Stanley Smith (racing driver)

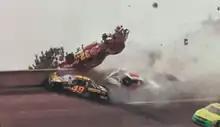
Smith (No. 49) and Jimmy Horton (No. 32) wreck at Talladega in 1993.

At the 1993 DieHard 500 at Talladega, Smith was involved in a multi-car accident that saw fellow competitor Jimmy Horton flip over the track's retaining wall and roll down the embankment outside the track. The multi-car crash happened on lap 70 when Smith clipped Horton's car; Horton then hit three other cars before launching over the wall. Smith hit the wall almost head-on, suffering a basilar skull fracture and massive blood loss; his driver's suit, which was white before the race, was soaked in blood as he was rushed to Caraway Methodist Medical Center in critical condition. Smith was unconscious for ten days following the accident; during his recovery he underwent multiple surgeries, and the left side of his face was left paralyzed from nerve damage.